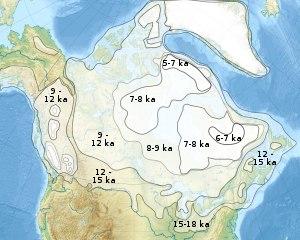
L'histoire de la ville de Caraquet, dans la province canadienne du Nouveau-Brunswick, commence il y a environ six mille ans, lorsque des Paléoaméricains auraient commencé à utiliser les lieux comme campement. Après avoir été visitée à partir du XIIIᵉ siècle par divers pêcheurs et marchands européens, le Breton Gabriel Giraud dit Saint-Jean fonda la ville vers 1731.
La dernière période glaciaire est une période de refroidissement global ou glaciation qui caractérise la fin du Pléistocène. Elle commence il y a environ 110 000 ans et se termine il y a environ 10 000 ans quand commence l'Holocène. Elle correspond approximativement aux stades 2, 3, 4 et 5a-d de la chronologie isotopique mise au point depuis les années 1950. Le maximum glaciaire a été atteint il y a environ 22 000 ans.